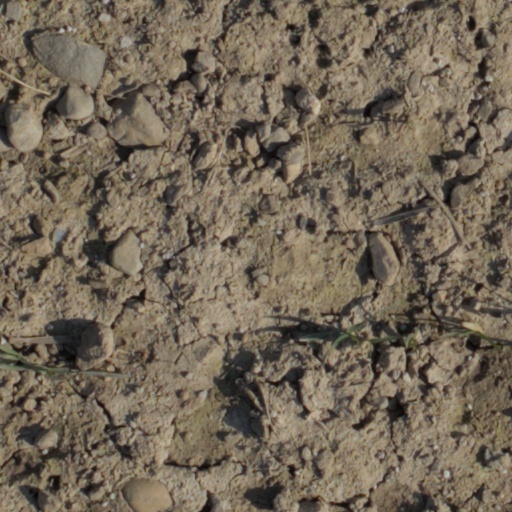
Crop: wheat